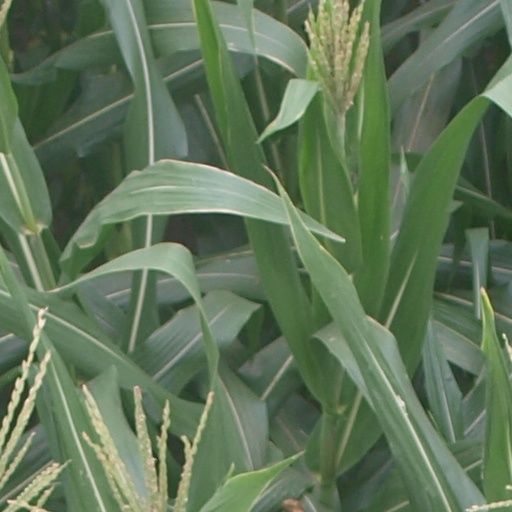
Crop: maize; corn